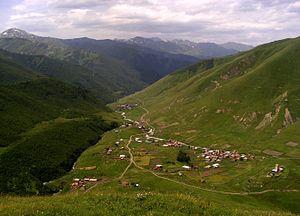
L'expression plus haut village d'Europe est une formule qui se retrouve dans la description de plusieurs villages en Europe.